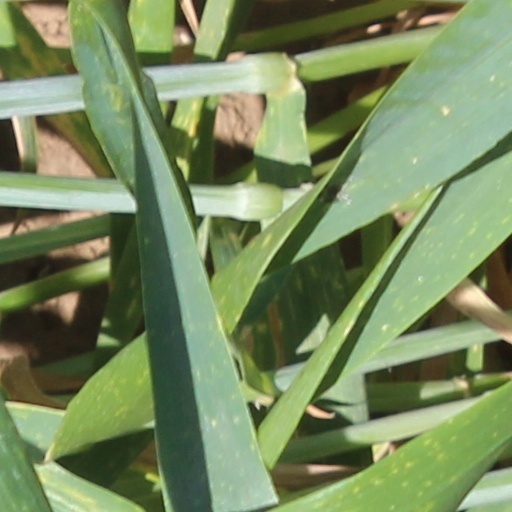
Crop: wheat